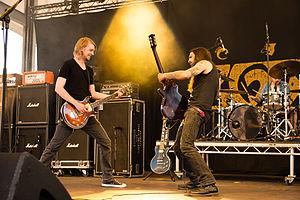
Zodiac est un groupe de hard rock allemand, originaire de Münster. Après quatre albums studio entre 2012 et 2016, le groupe annonce sa séparation en 2017.